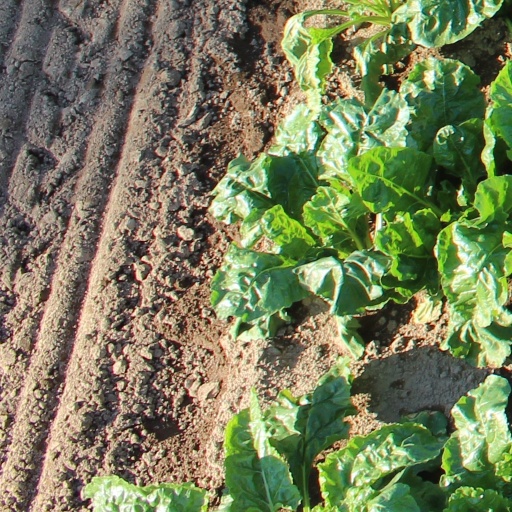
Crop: sugar beet